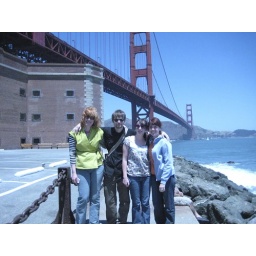
under the golden gate bridge